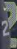
Number: 2